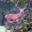
Label: deer